Rachel Chiesley, Lady Grange

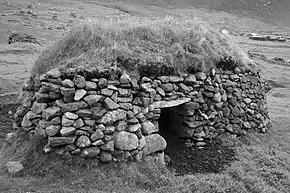
A cleit or storage hut on Hirta

The date of Chiesley's marriage to James Erskine is uncertain: based on the text of a letter she wrote much later in life, it may have been in 1707 when she was about 28. Erskine was the younger son of Charles Erskine, Earl of Mar and in 1689 his older brother John Erskine, became Earl of Mar on their father's death. These were politically troubled times; the Jacobite cause was still popular in many parts of Scotland, and the younger Earl was nicknamed "Bobbing John" for his varied manoeuverings. After playing a prominent role in the Jacobite rising of 1715 he was stripped of his title, sent into exile, and never returned to Scotland.